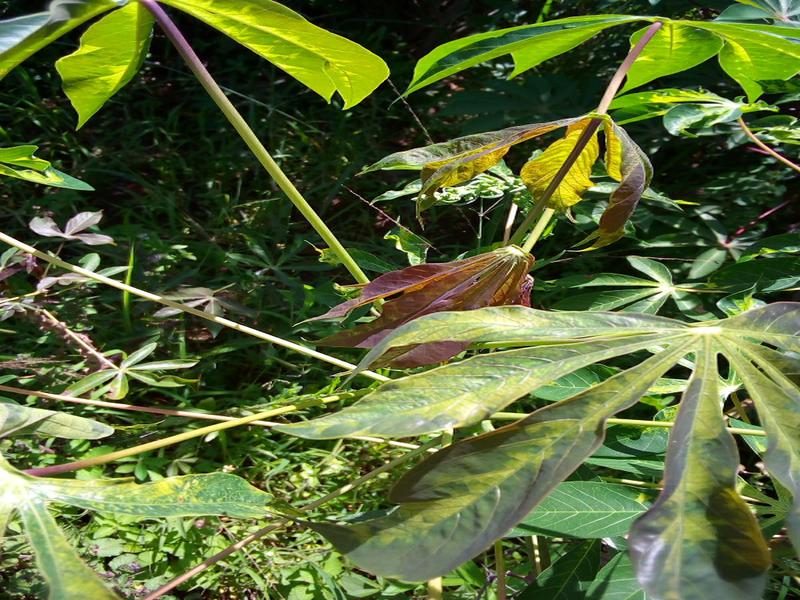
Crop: cassava
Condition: mosaic_disease